Sustainable biofuel

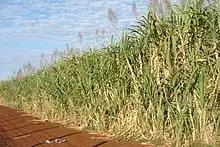
Sugarcane ("Saccharum officinarum") plantation ready for harvest, Ituverava, São Paulo State, Brazil.

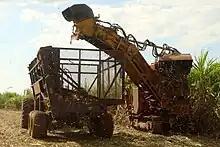
Mechanized harvesting of sugarcane, Piracicaba, São Paulo, Brazil.

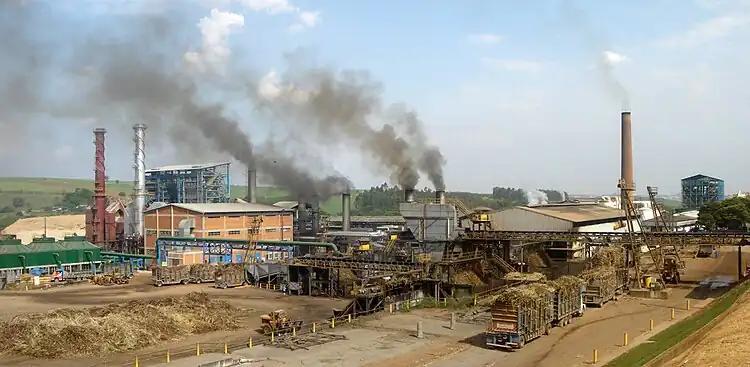
Cosan's Costa Pinto sugar cane mill and ethanol distillery plant at Piracicaba, São Paulo, Brazil.

Brazil’s production of ethanol fuel from sugarcane dates back to the 1970s, as a governmental response to the 1973 oil crisis. Brazil is considered the biofuel industry leader and the world's first sustainable biofuels economy. In 2010 the U.S. Environmental Protection Agency designated Brazilian sugarcane ethanol as an advanced biofuel due to EPA's estimated 61% reduction of total life cycle greenhouse gas emissions, including direct indirect land use change emissions.